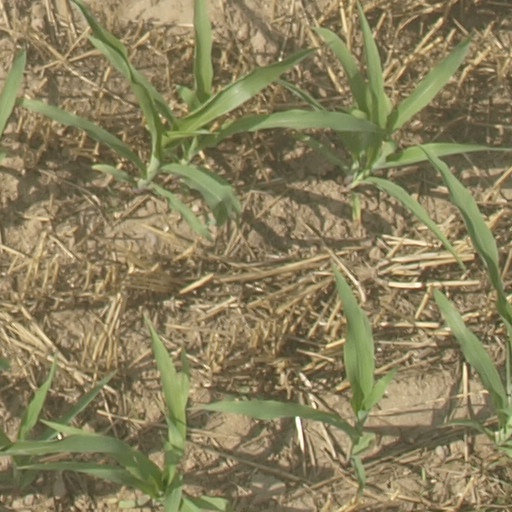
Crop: maize; corn